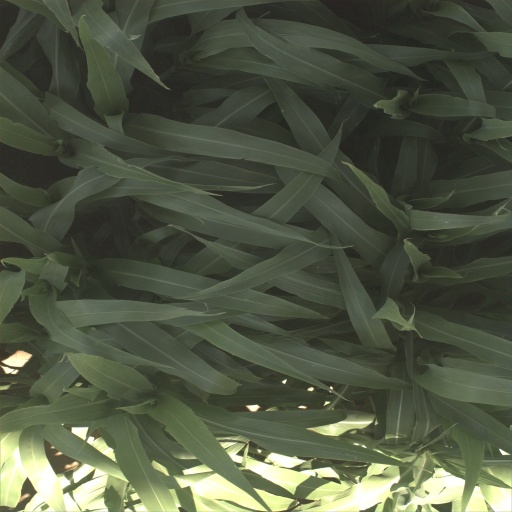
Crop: sorghum